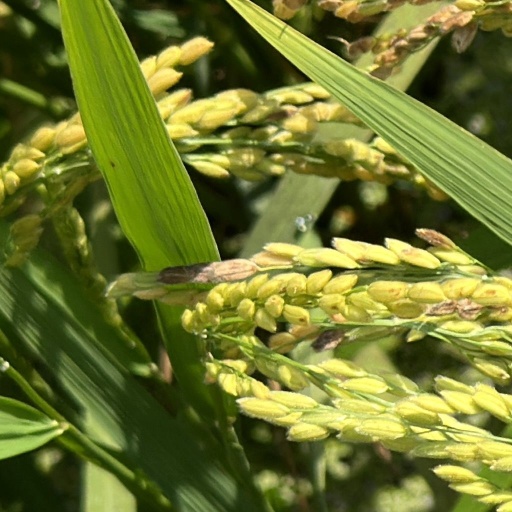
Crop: rice